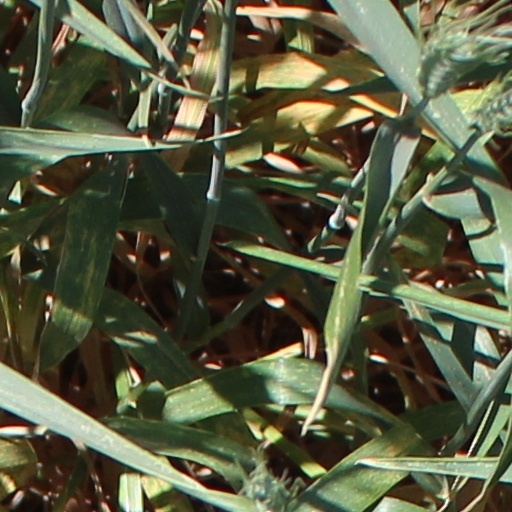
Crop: wheat